Don Buchla

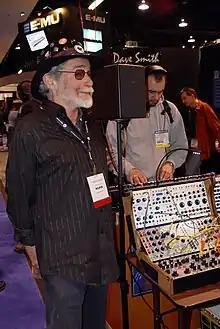
Don Buchla and Buchla 200e (2006 NAMM Show)

Donald Buchla (April 17, 1937 – September 14, 2016) was an American pioneer in the field of sound synthesis. Buchla popularized the "West Coast" style of synthesis. He was co-inventor of the voltage controlled modular synthesizer along with Robert Moog, the two working independently in the early 1960s.